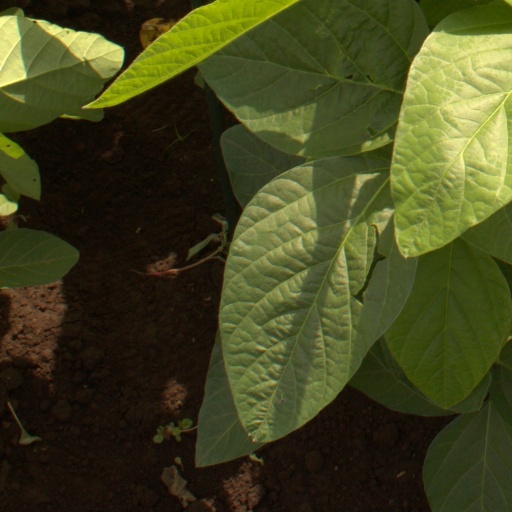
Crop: soybean